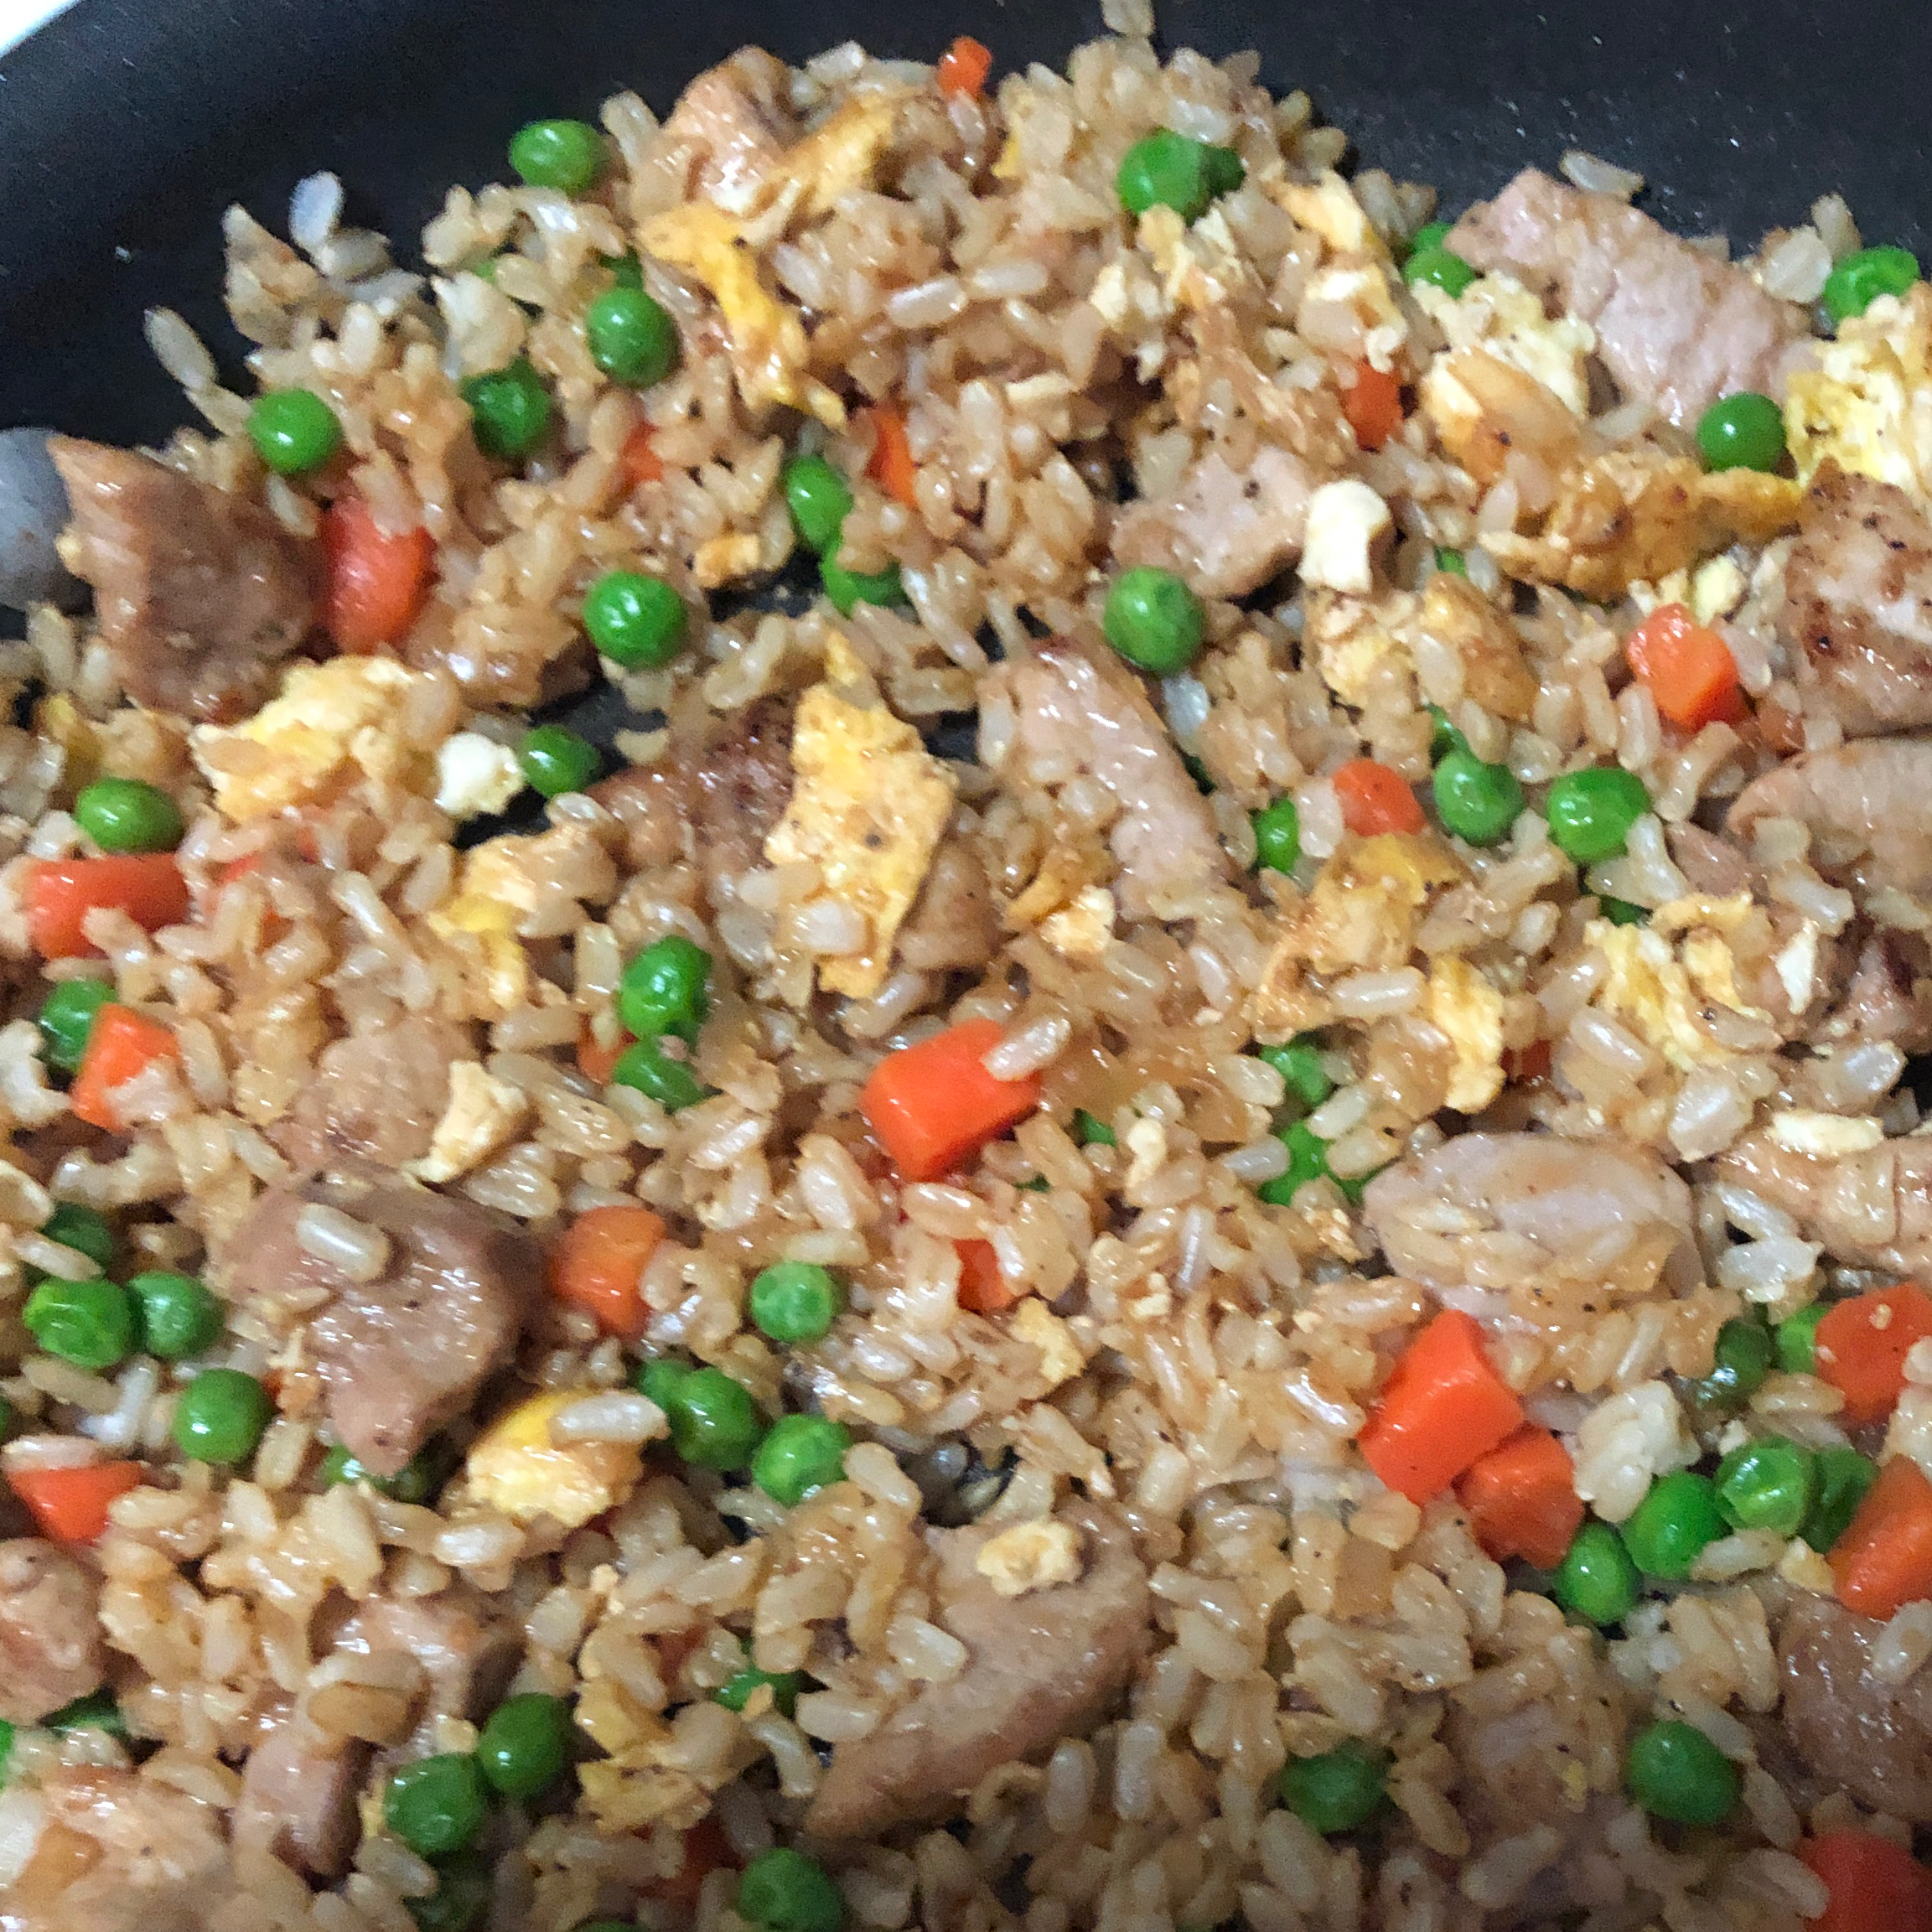
Dish: fried_rice